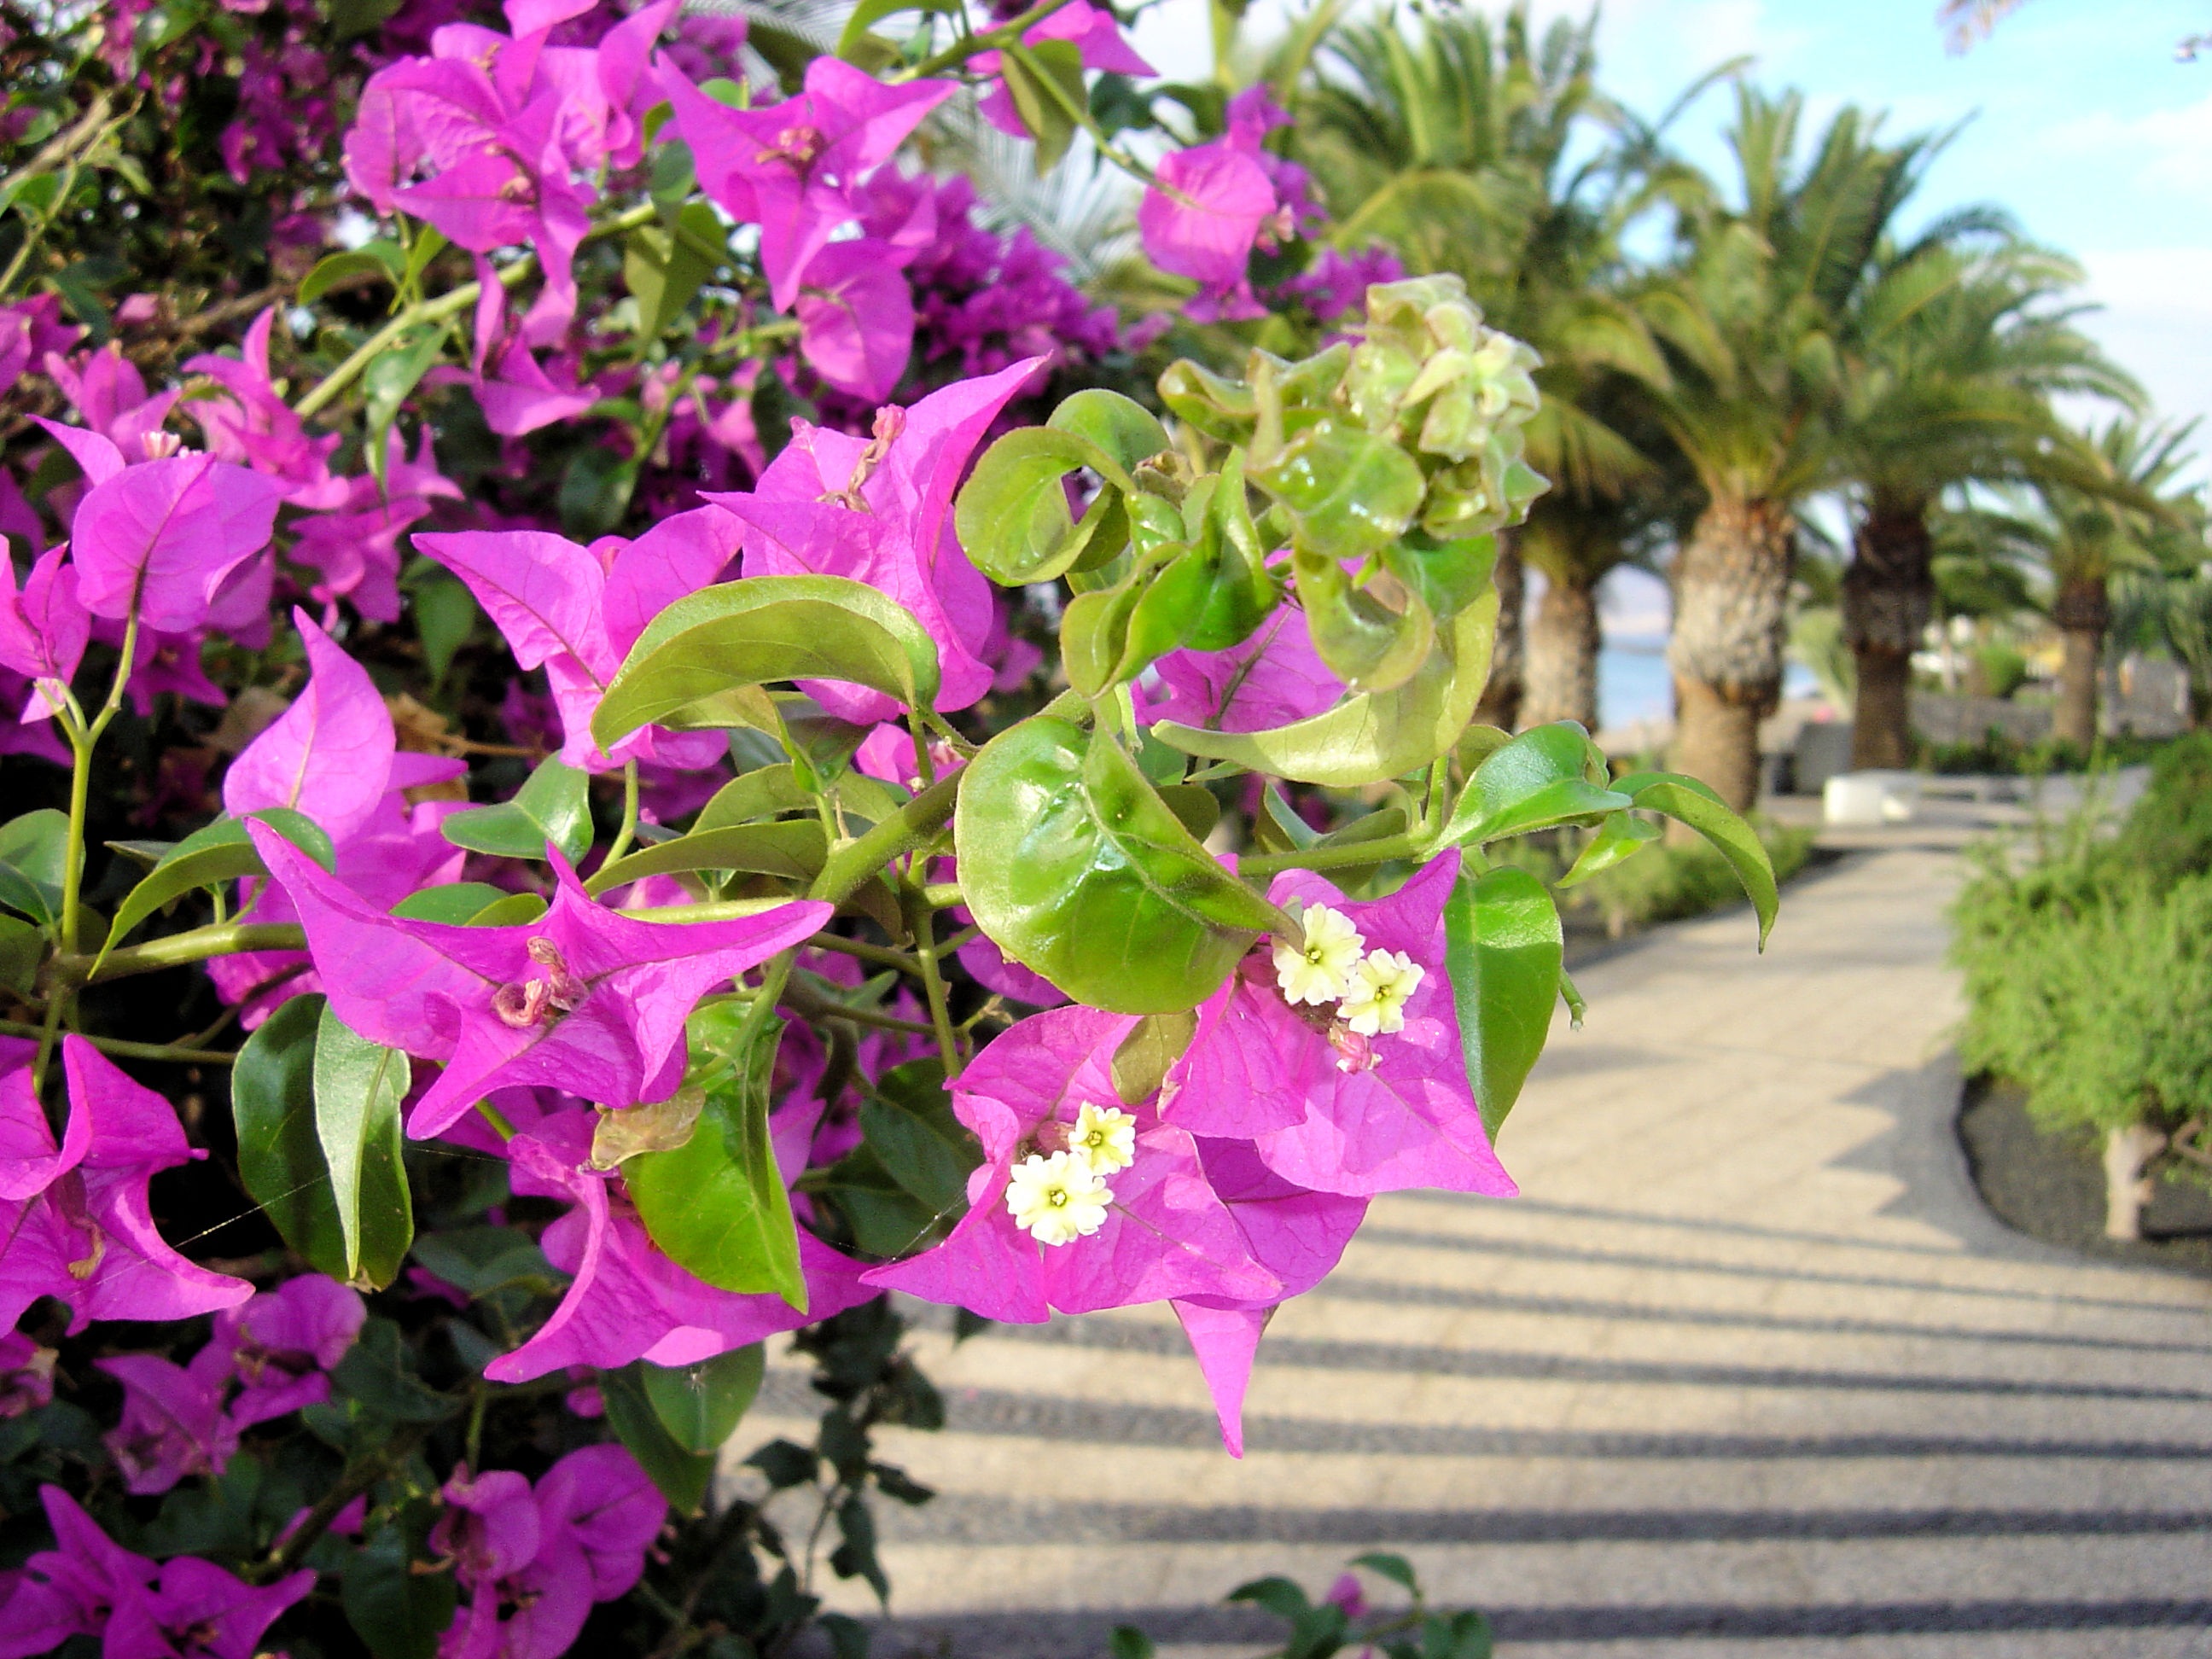
plant, flower, botany, garden, flora, shrub, bougainvillea, floristry, lanzarote, flowering plant, flower promenade, annual plant, land plant